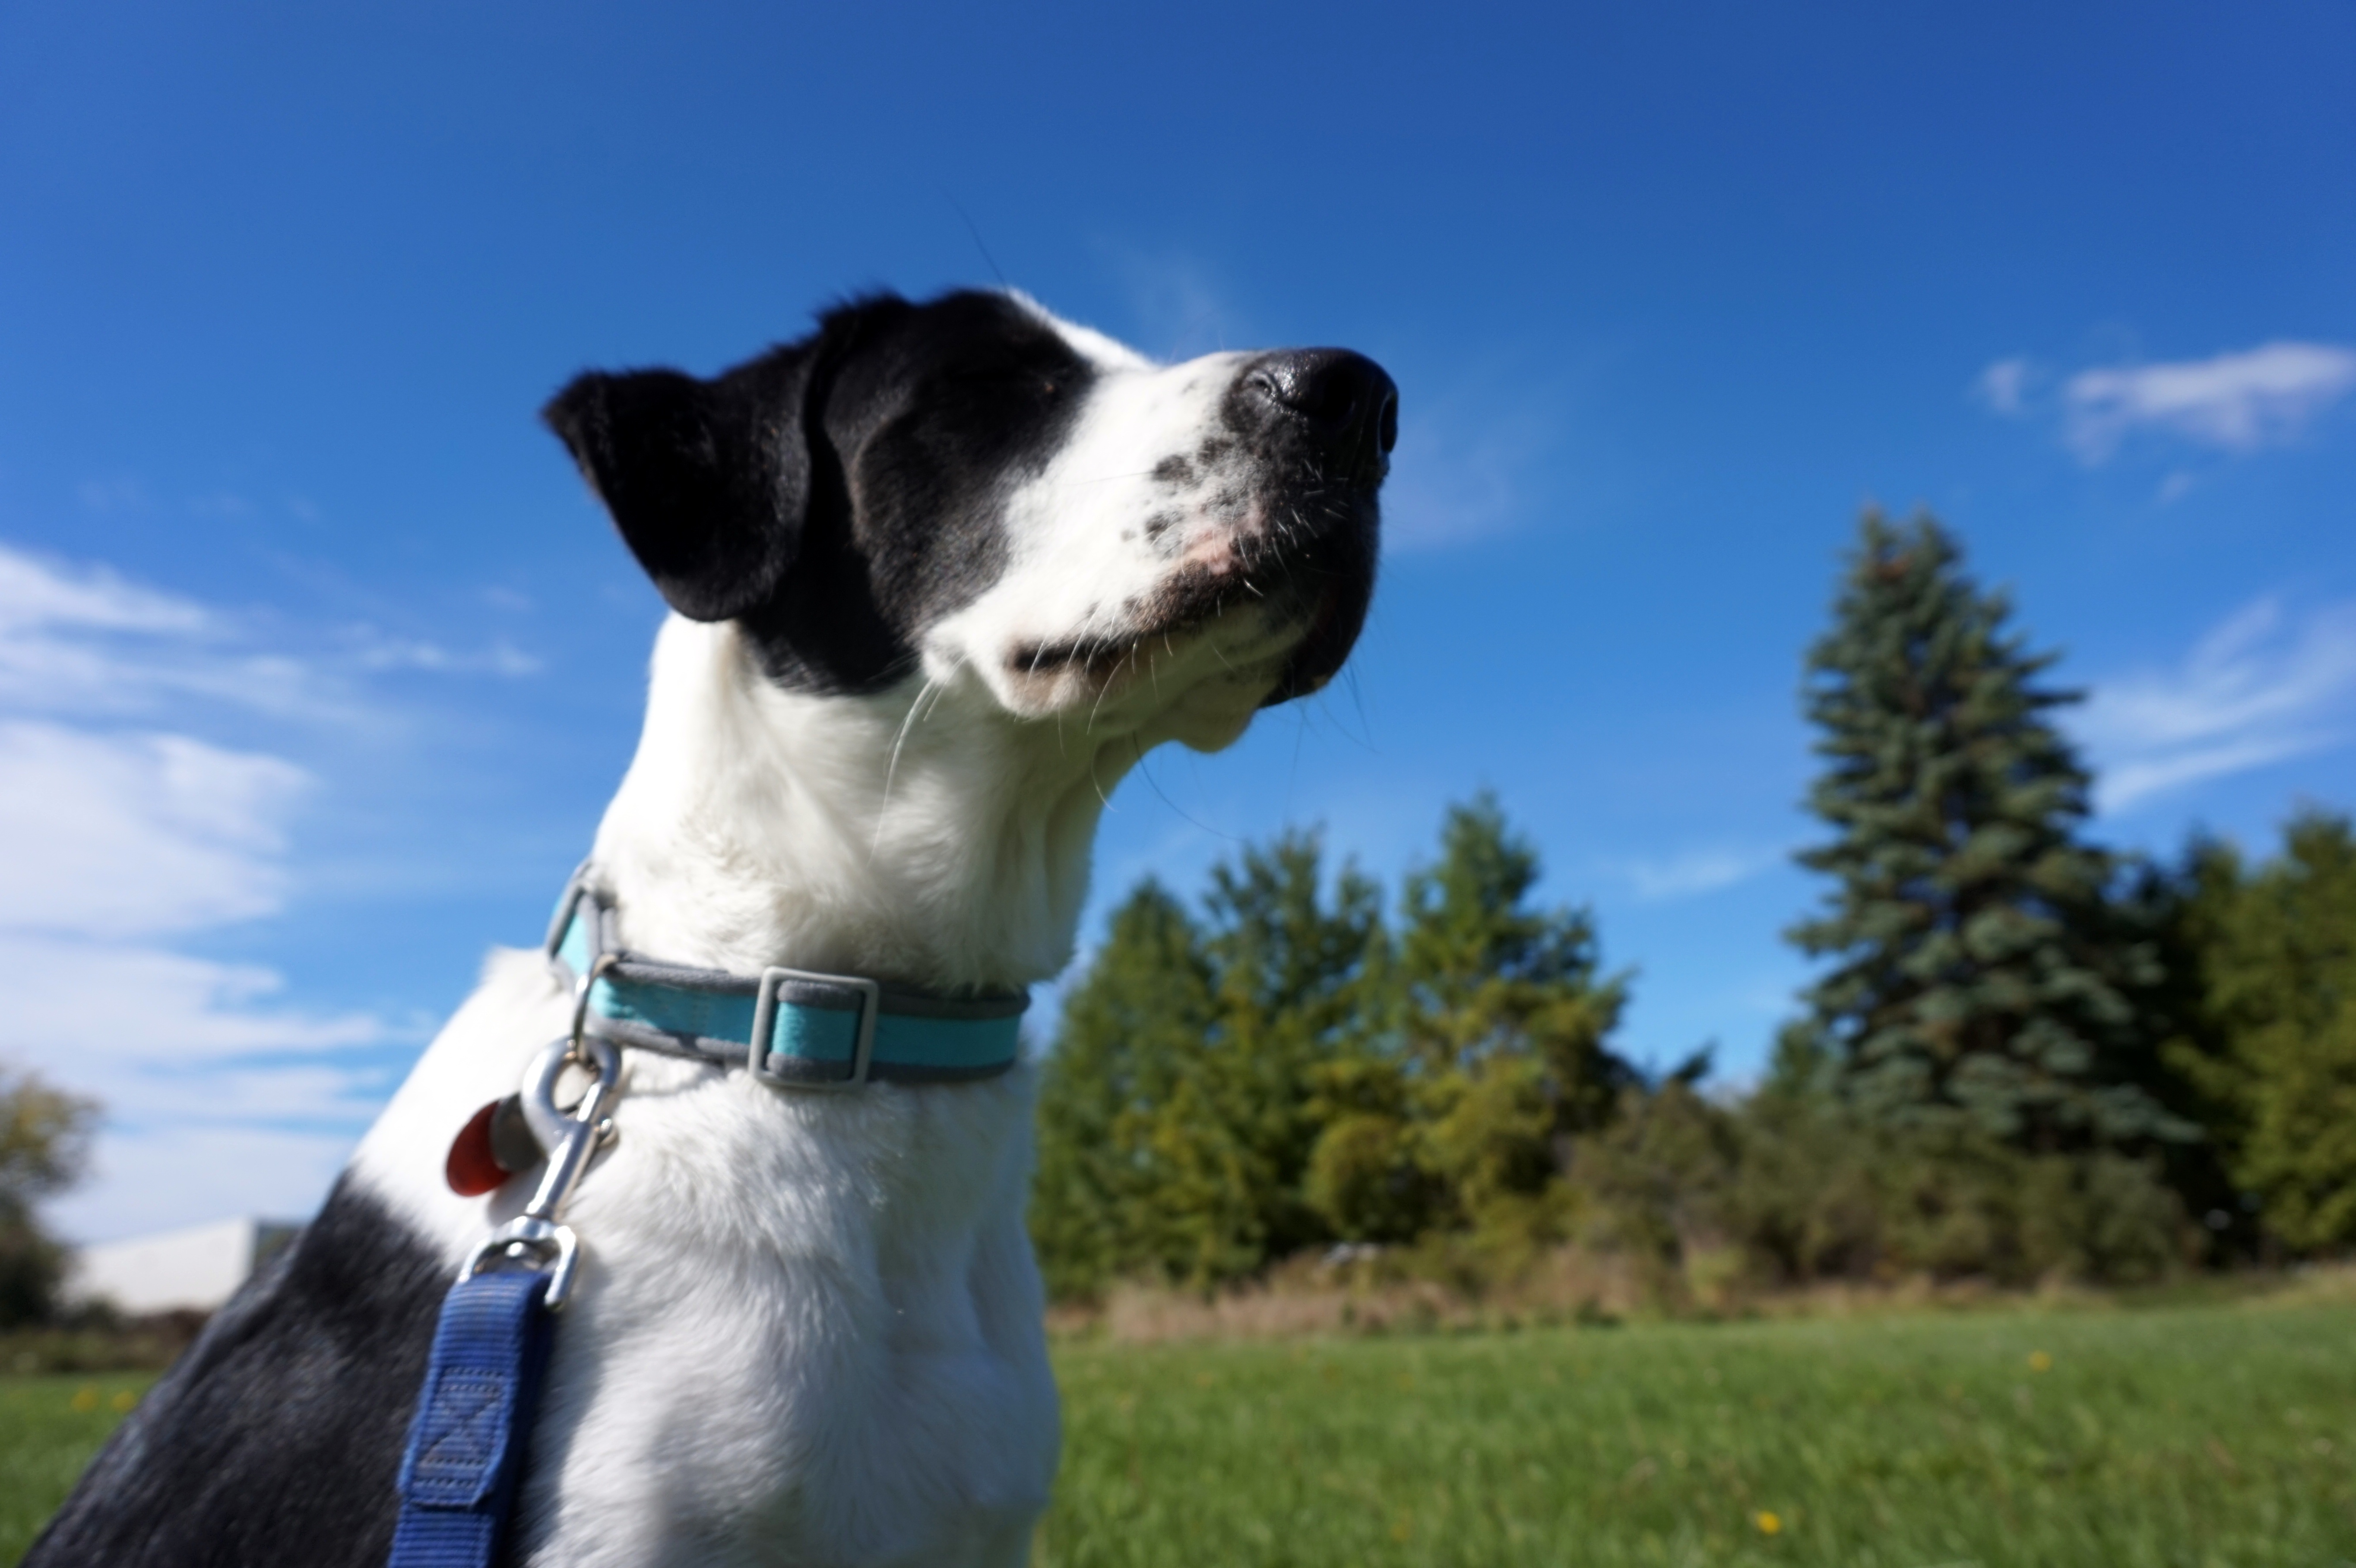
nature, forest, field, fall, puppy, dog, canine, pet, autumn, park, mammal, outside, happy, vertebrate, dog breed, terrier, dog like mammal, american bulldog